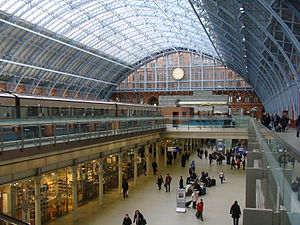
St Pancras Station / Baggrund / Sporlayout
Stationens interiør med Eurostars tog ventende på afgang.
St Pancras Station, også kendt som London St Pancras og siden 2007 som St Pancras International, er en endestation i det centrale London, hyldet for sin Victorianske arkitektur. Den fredede bygning ligger på Euston Road i St Pancras, London, mellem British Library, King's Cross Station og Regent's Canal. Den blev åbnet i 1868 af Midland Railway som den sydlige endestation på selskabets Midland Main Line, der forbandt London med East Midlands og Yorkshire. Da den åbnede var det buede Barlow banegårdshal det største enkelt-spændstag i verden.